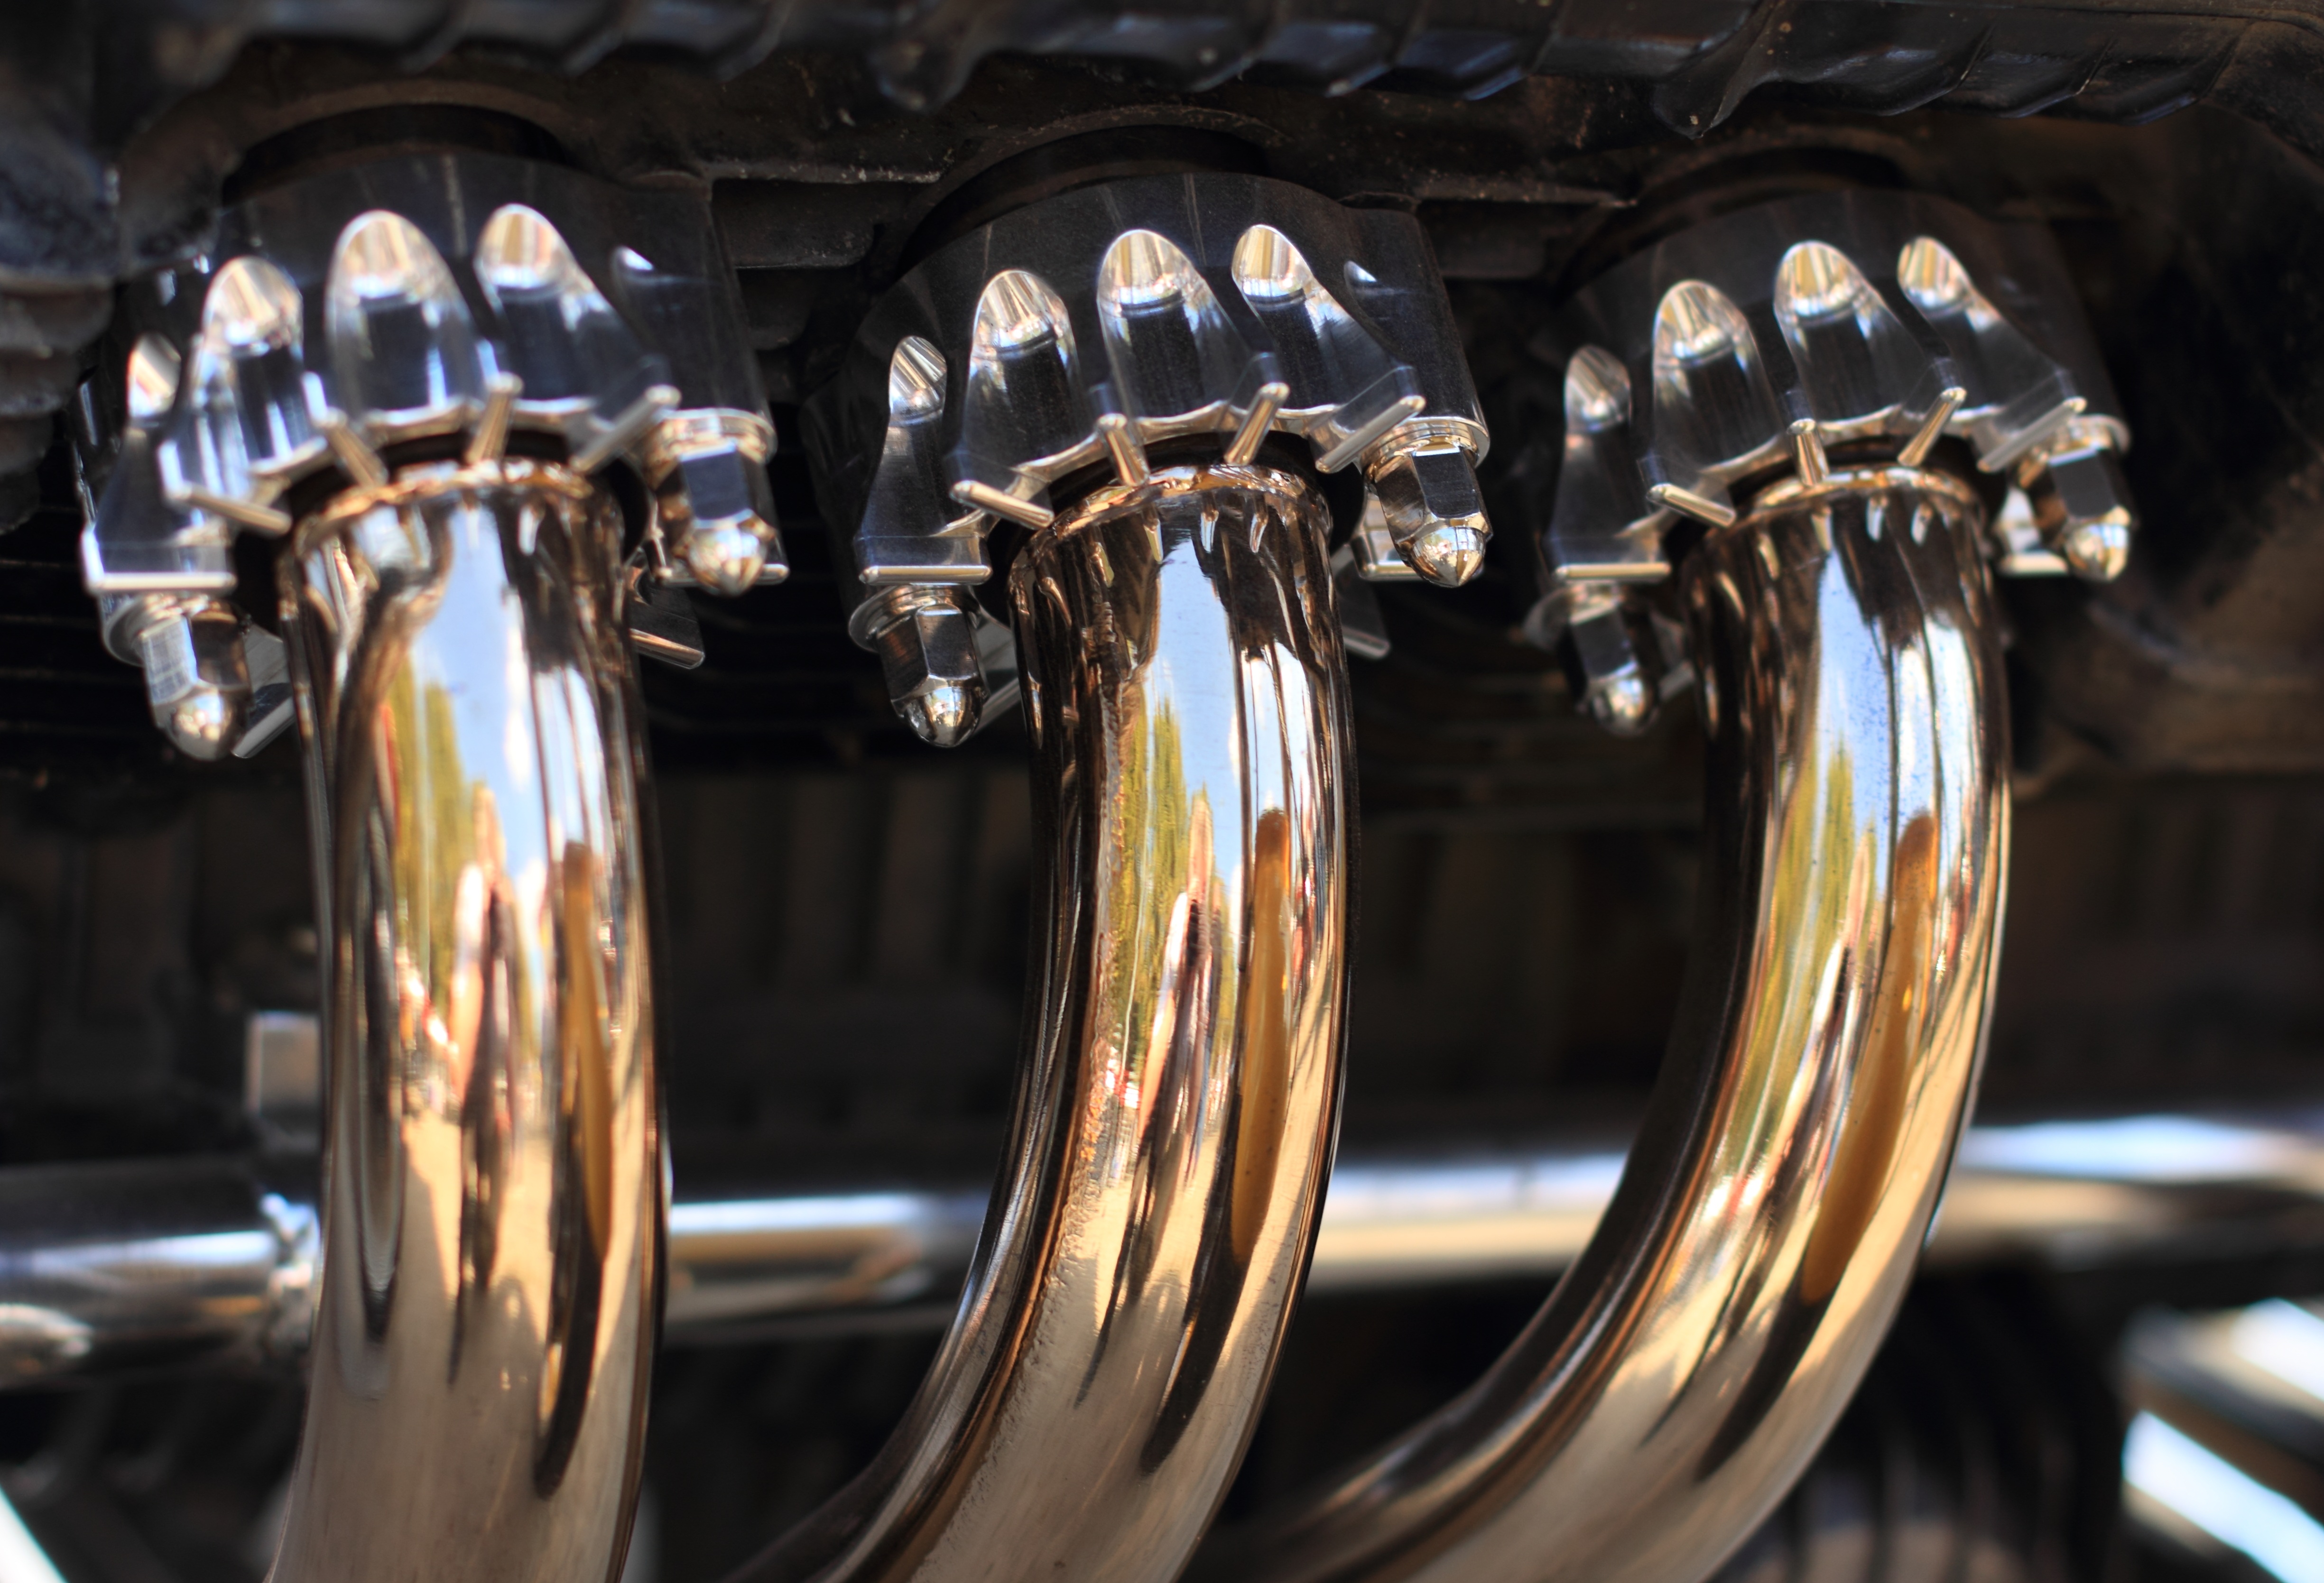
light, wheel, meeting, vehicle, motorcycle, tire, netherlands, dutch, engine, rim, honda, veterans, 6, cylinder, meet, 1000, woerden, cbx, exhausts, auto part, automotive tire, aircraft engine